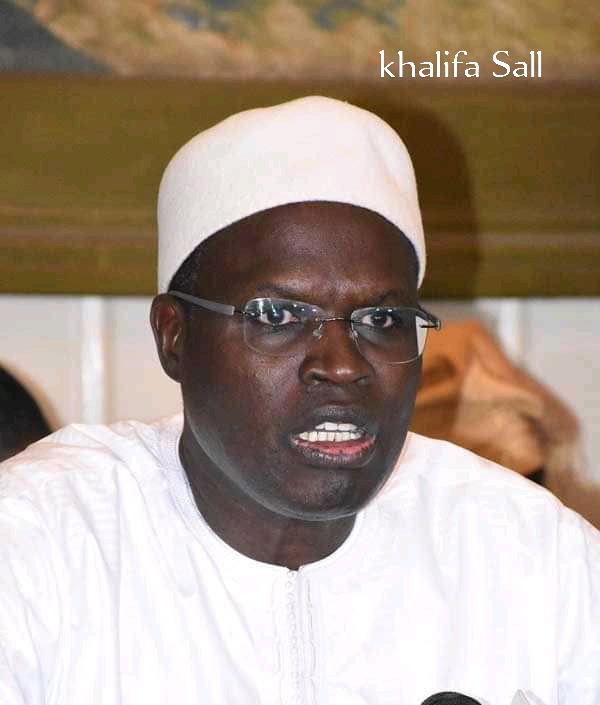
Waaw nataal bii nataalu Xalifa Sàll la muy ab senegaale bu ràññeeku lool ci senegale yi bokk ci ñi nga xam ne ñooy joŋante bëgg a jël réew mi donte Président Mali Sàll tëjoon na ka fi ay jamono waaye fi mu toll nii génn na nekk ci liberteem fas yéene xëccoowaat  réew mi. Am naa yaakaar ni dana ci jot insàllaa 2024 ndax loolu bokk na ci yéenéem.